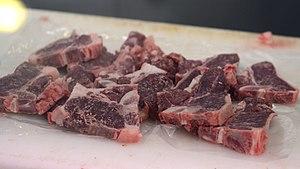
Agneau du Limousin est l'appellation protégée par une indication géographique protégée désignant une carcasse bouchère d'agneau impérativement né, élevé et abattu dans la « zone Limousin », composée de la région administrative étendue aux cantons limitrophes.